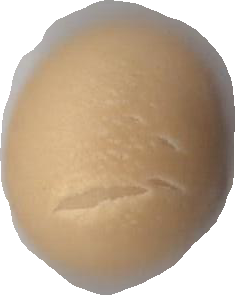
Variety: Dega